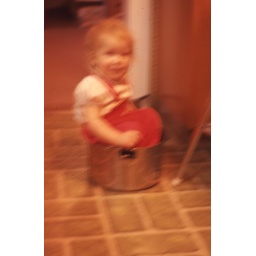
Sitting in a pot on the kitchen floor.1973